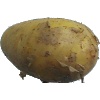
Label: white_potato